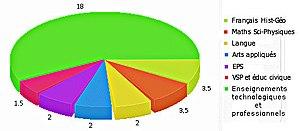
Cette représentation en secteurs camenbert est le programme du CAP MMPJ effectué dans le cadre scolaire.
Le certificat d'aptitude professionnelle à la maintenance des matériels a été créé par arrêté du 22 juin 2004 au Bulletin officiel du Ministère de l'Éducation nationale.